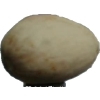
Label: pistachio